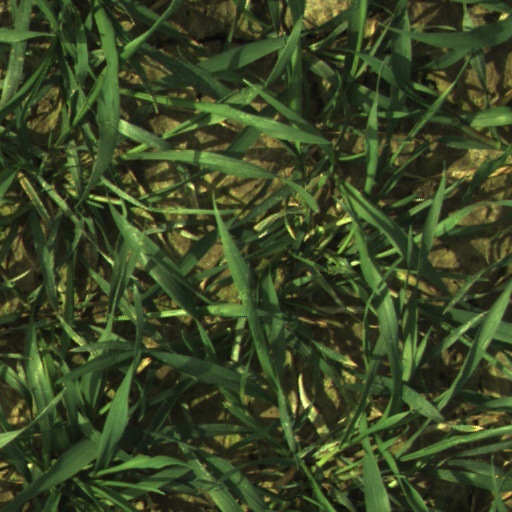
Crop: wheat